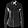
Label: Shirt